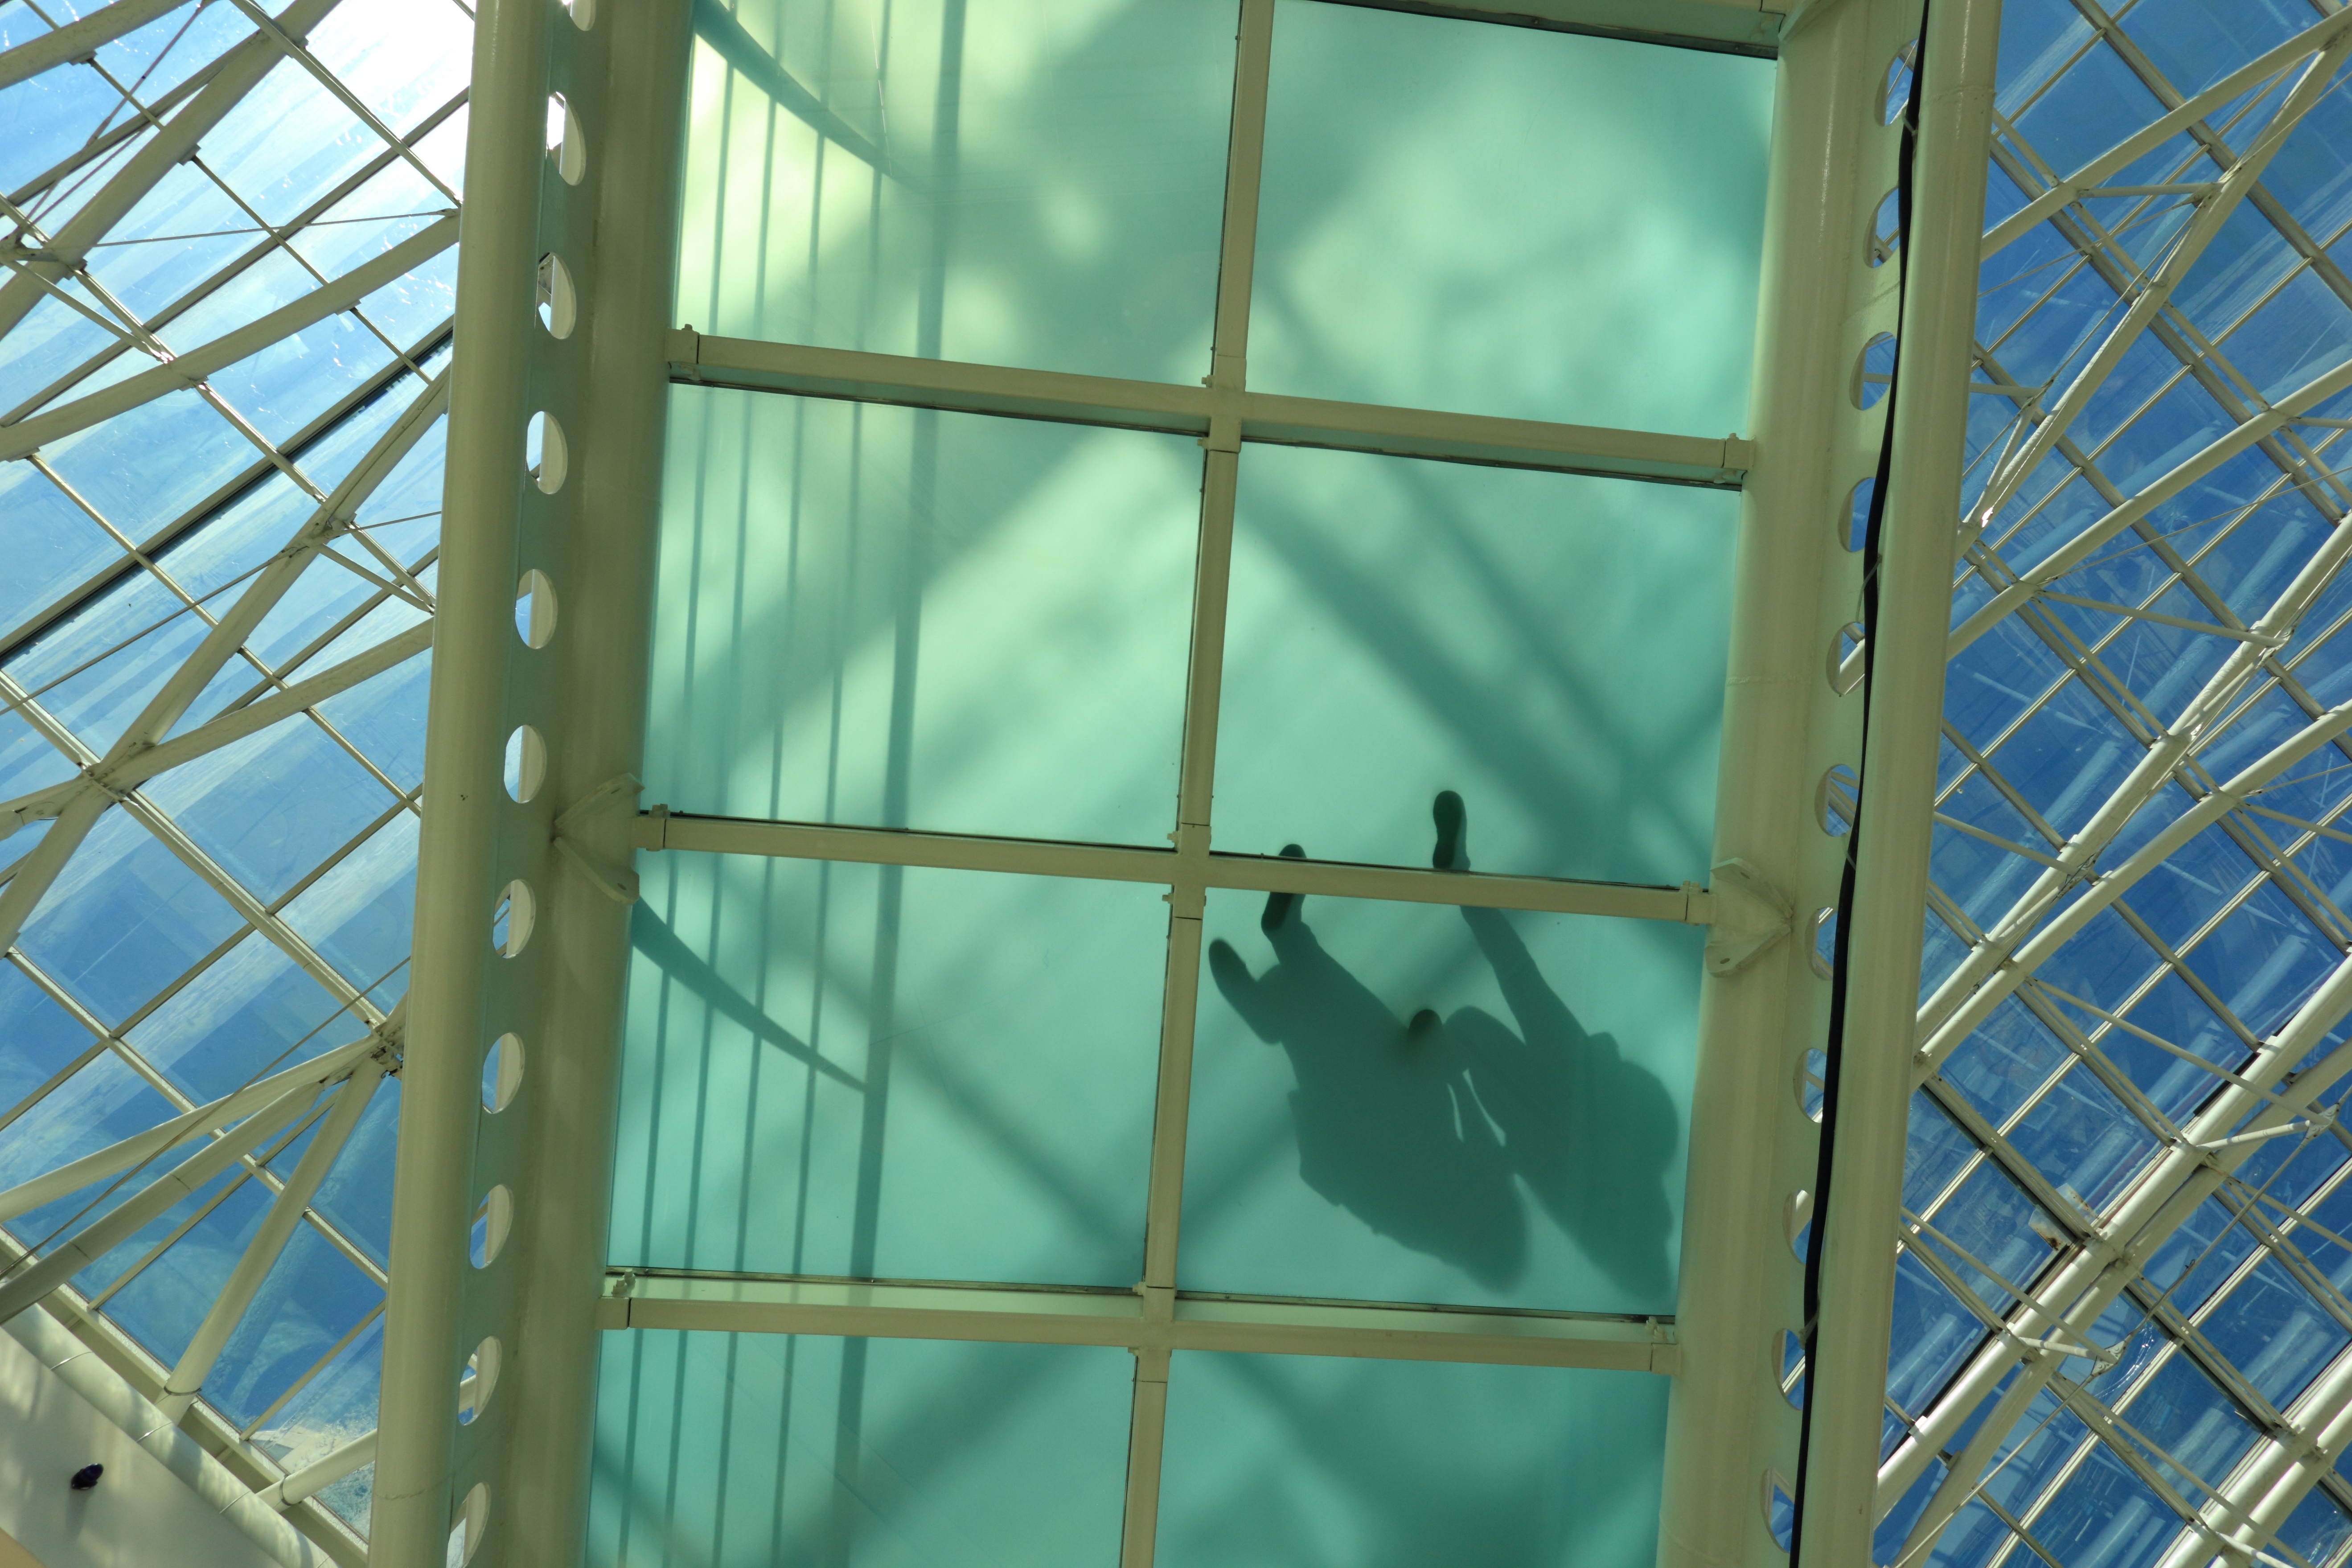
architecture, window, glass, building, walkway, line, facade, blue, shopping, interior design, inside, expo, symmetry, portugal, mall, area, tourist attraction, da, lisbon, vasco, gama, daylighting, window covering